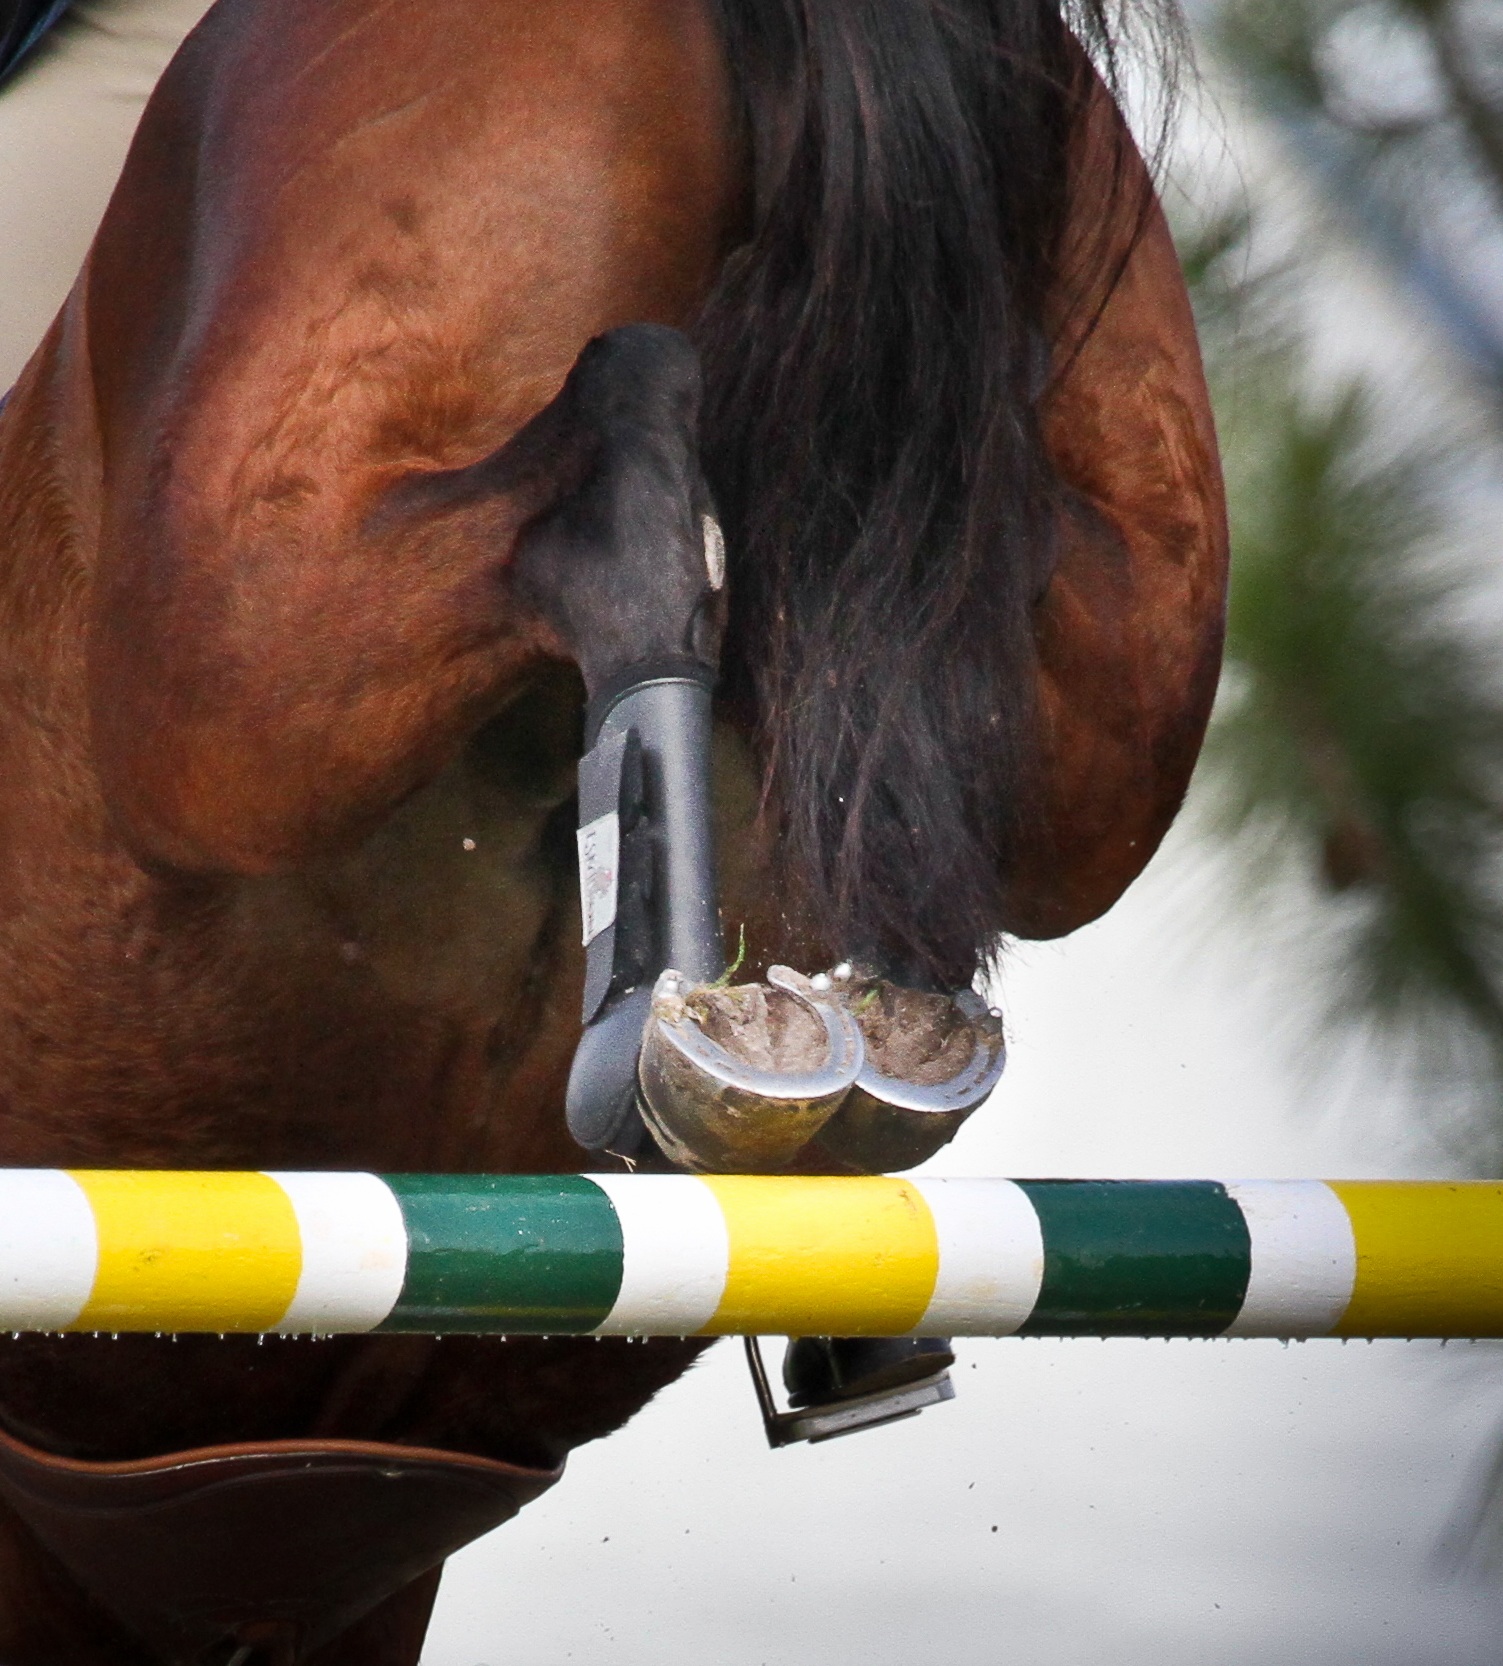
horse, stallion, mane, head, jockey, horse like mammal